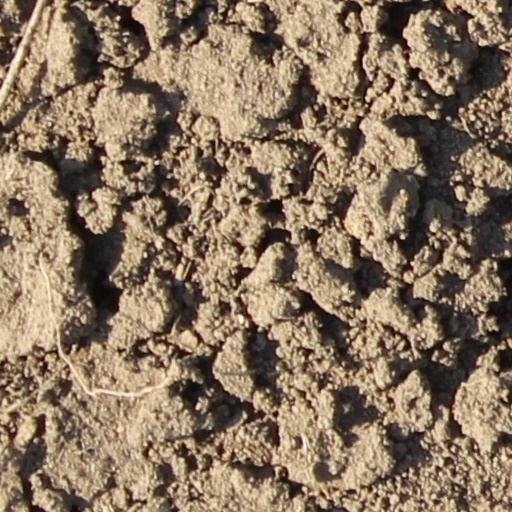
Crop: wheat